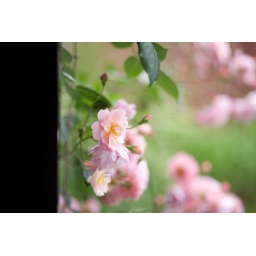
Back in Auckland:view from the lounge window